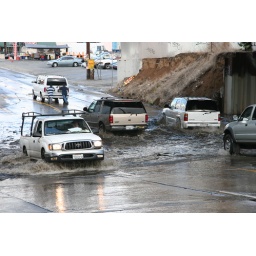
View Big. a few trucks made it by no problem. the white suv didnt get so lucky.